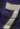
Number: 7